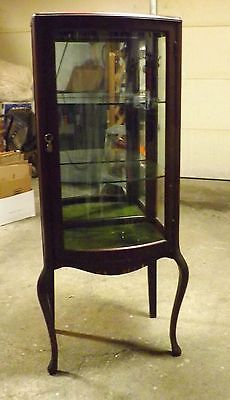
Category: cabinet